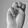
ASL letter: M